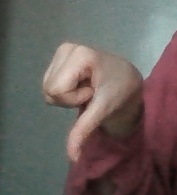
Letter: waw